Digital DNA

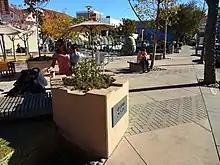
Lytton Plaza, with Digital DNA still installed

Lytton Plaza was created by Lytton Savings on a vacant lot next to the former Savings and Loan. During the 1960s, the plaza was the site of free rock concerts, noise complaints, anti-war demonstrations, and confrontations with police. The plaza was eventually purchased by the City of Palo Alto.